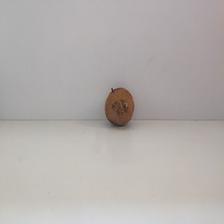
Size: Spoiled